History of Fez

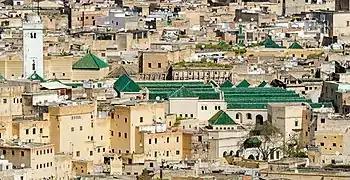
The Qarawiyyin Mosque (green roof in this picture) was expanded circa 956, and a new minaret (left) was added under the patronage of Abd al-Rahman III

Despite the political instability of this era, notable contributions to the city's development were made. In 956 the Qarawiyyin Mosque was significantly expanded by the local Zenata governor, Ahmed ibn Abi Said, with funds provided by Abd al-Rahman III of Córdoba. At the same time, both the Qarawiyyin Mosque and the Andalusiyyin Mosque were given new minarets, which appeared to be simplified versions of the minaret Abd al-Rahman III built for the Great Mosque of Córdoba during the same decade.